The Bad Beginning

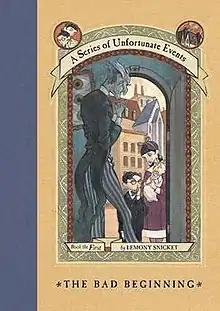
US Cover of "The Bad Beginning"

Book the First: The Bad Beginning is the first novel of the children's novel series "A Series of Unfortunate Events" by Lemony Snicket. The novel tells the story of three children, Violet, Klaus, and Sunny Baudelaire, who become orphans following a fire and are sent to live with Count Olaf, who attempts to steal their inheritance.